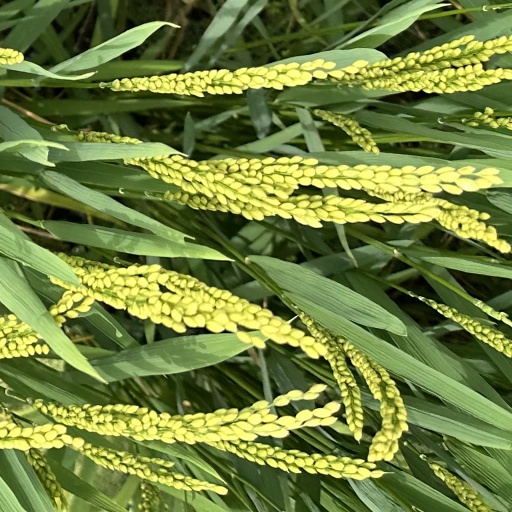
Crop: rice